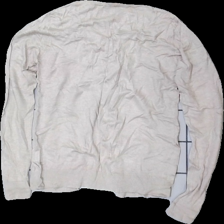
View: back
Type: Cardigan
Category: Ladies
Brand: Not in the list
Brand text on label: Basic U
Colors: Beige
Material: 68% Viscose 32% Nylon
Cut: Regular, C-collar
Price range: 50-100
Recommended usage: Reuse
Description: beige cardigan